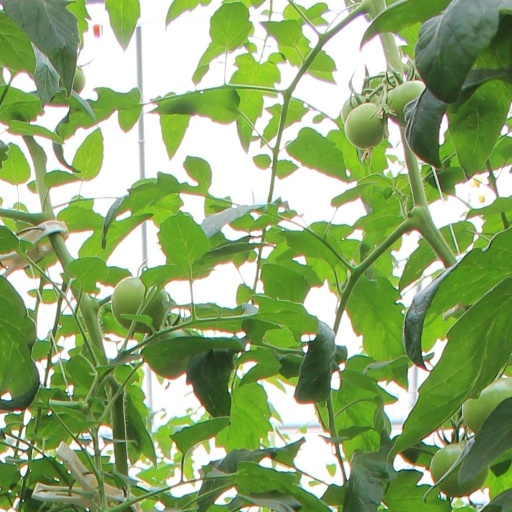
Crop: tomato